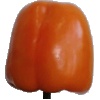
Label: Pepper Orange 1